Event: Nepal Earthquake
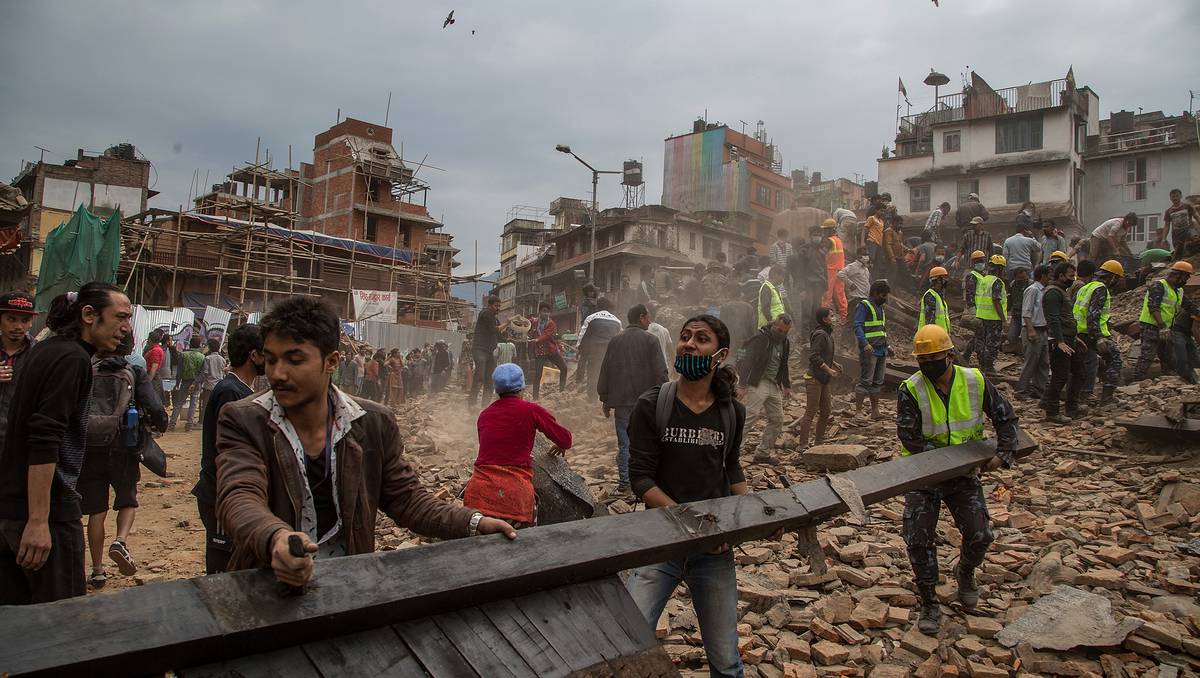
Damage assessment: damage